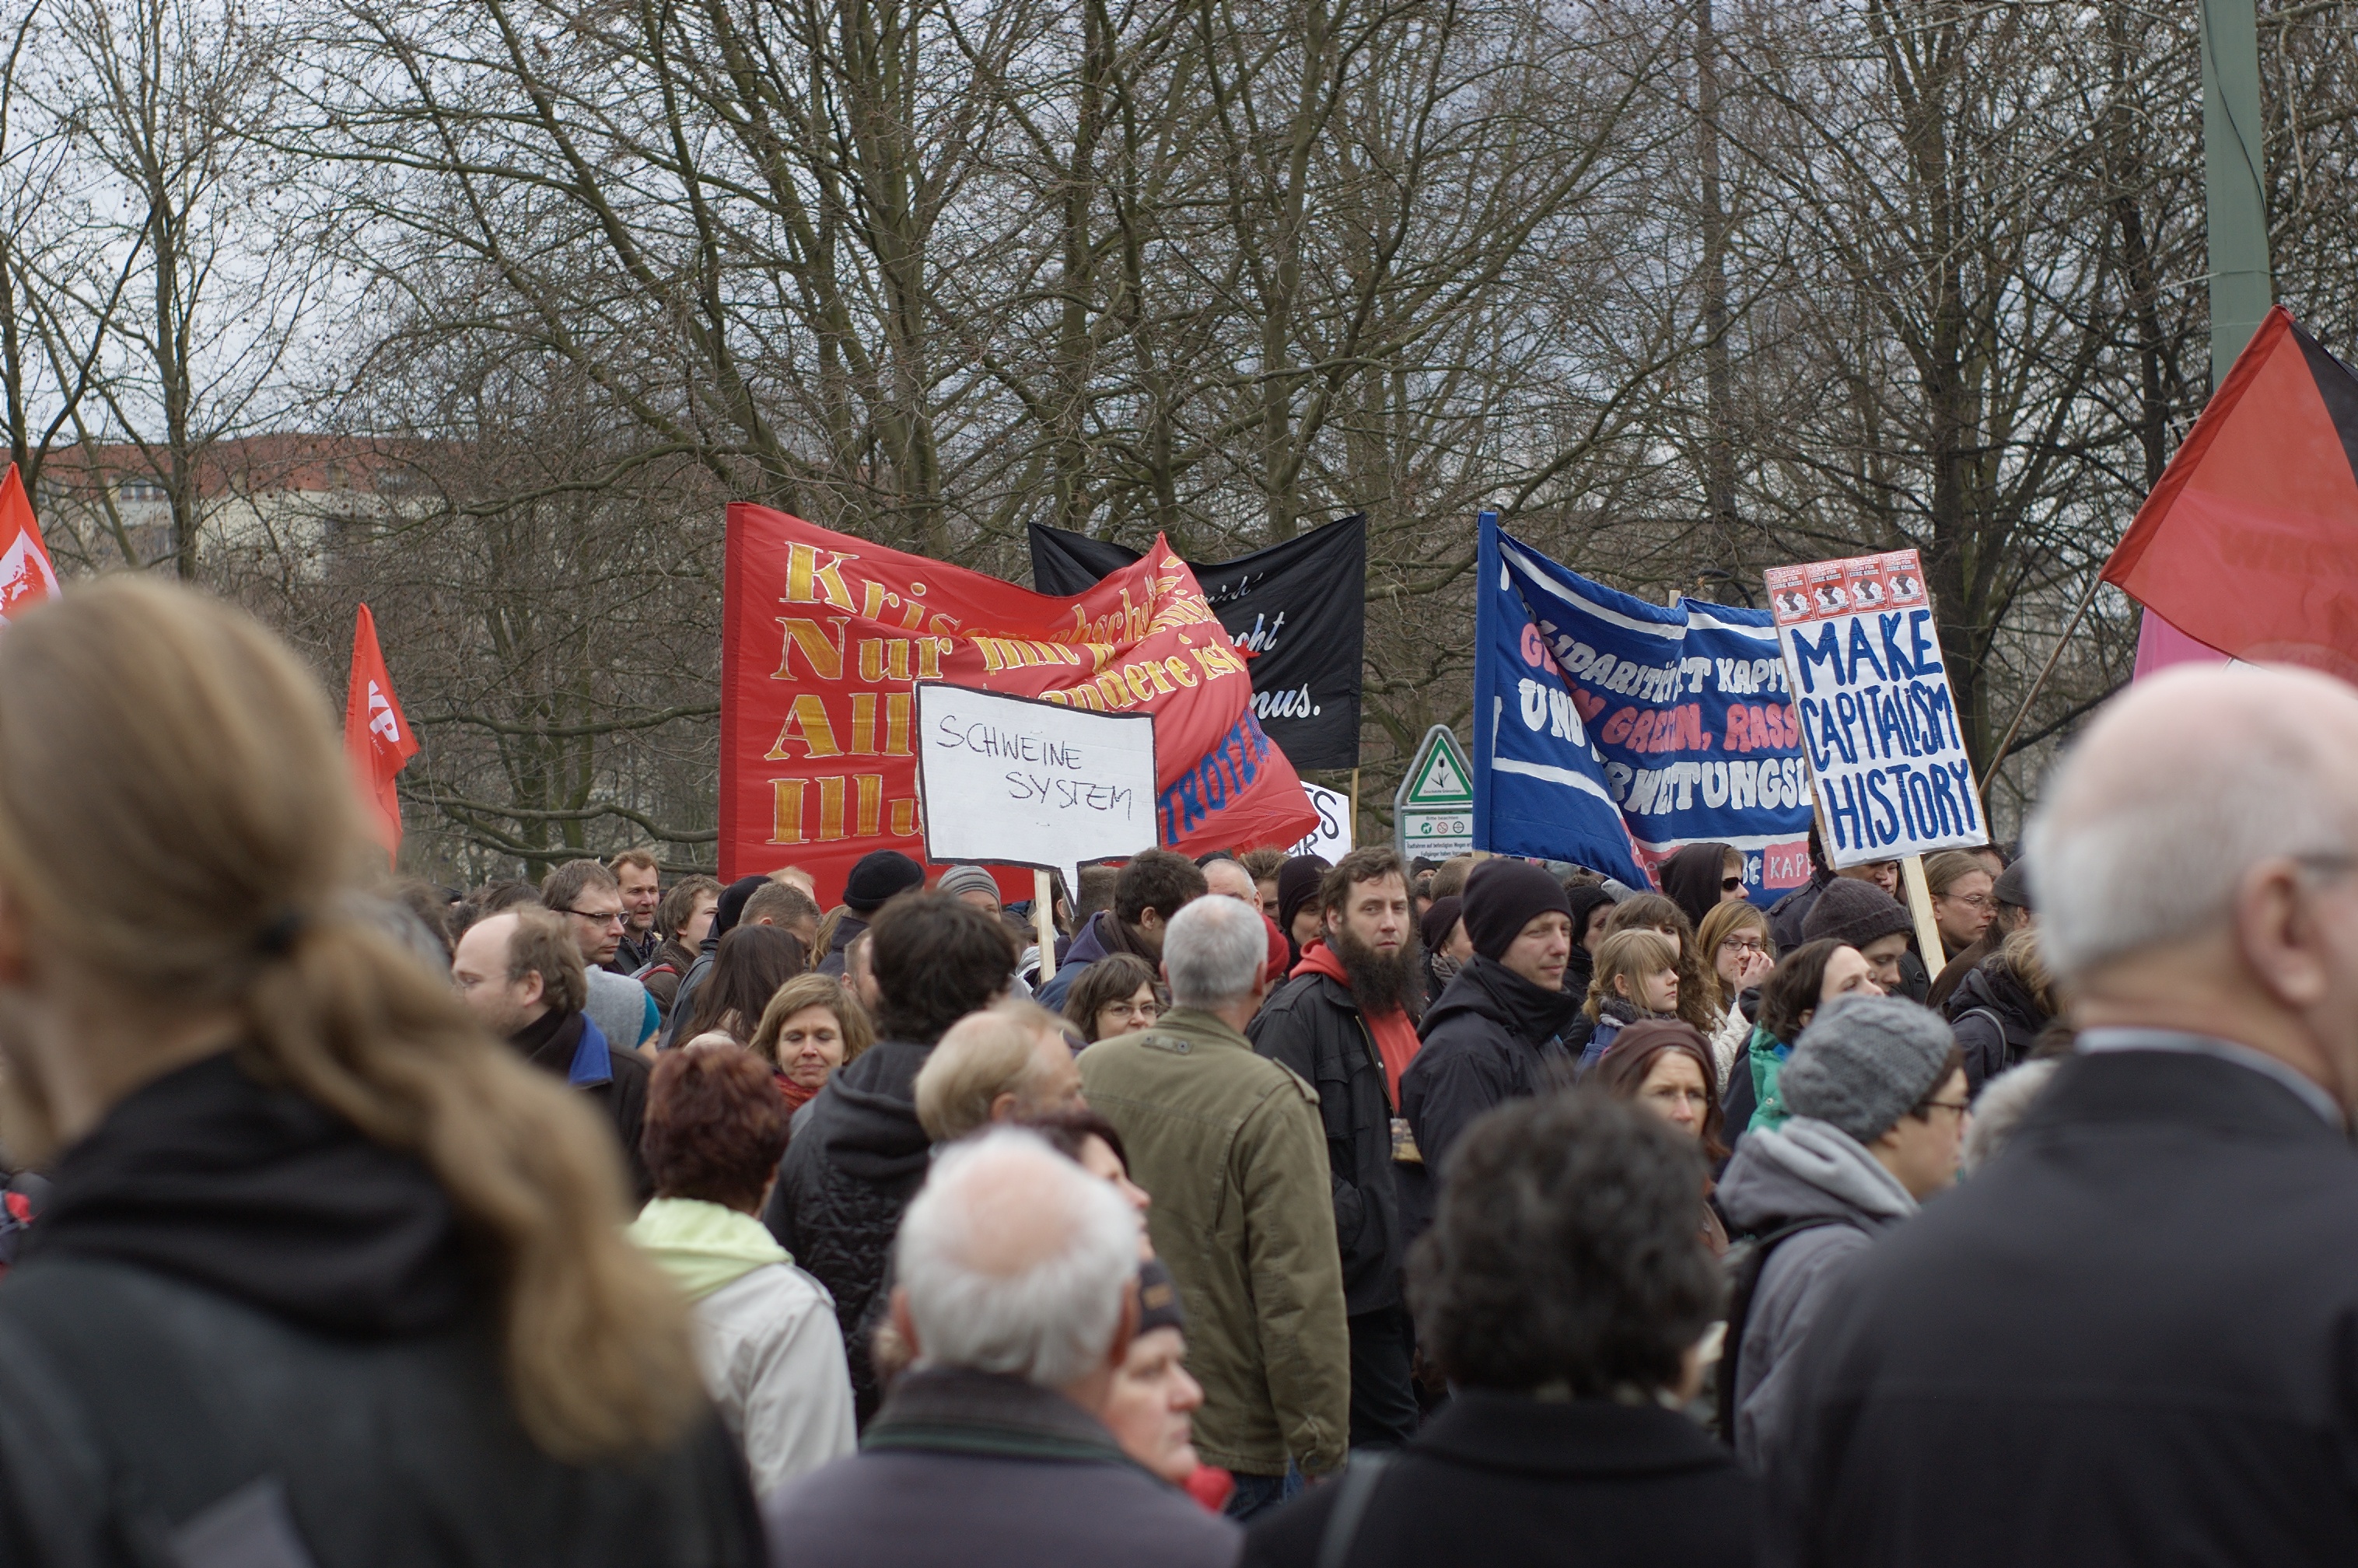
people, crowd, education, 50mm, rawtherapee, germany, deutschland, berlin, pentax, event, demonstration, protest, lenstagged, steffenzahn, k100d, justpentax, berlinmitte, iamflickr, fa50, fa50mm, smcpentaxfa11450mm, pentaxfa50mm, smcpfa50mmf14